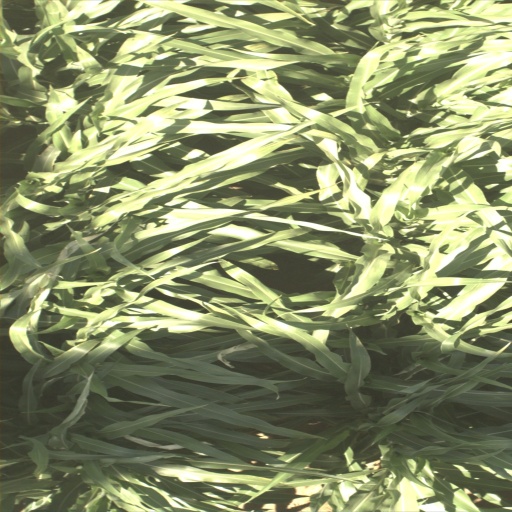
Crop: sorghum